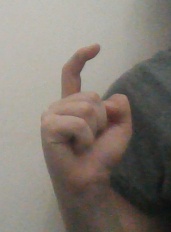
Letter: ra